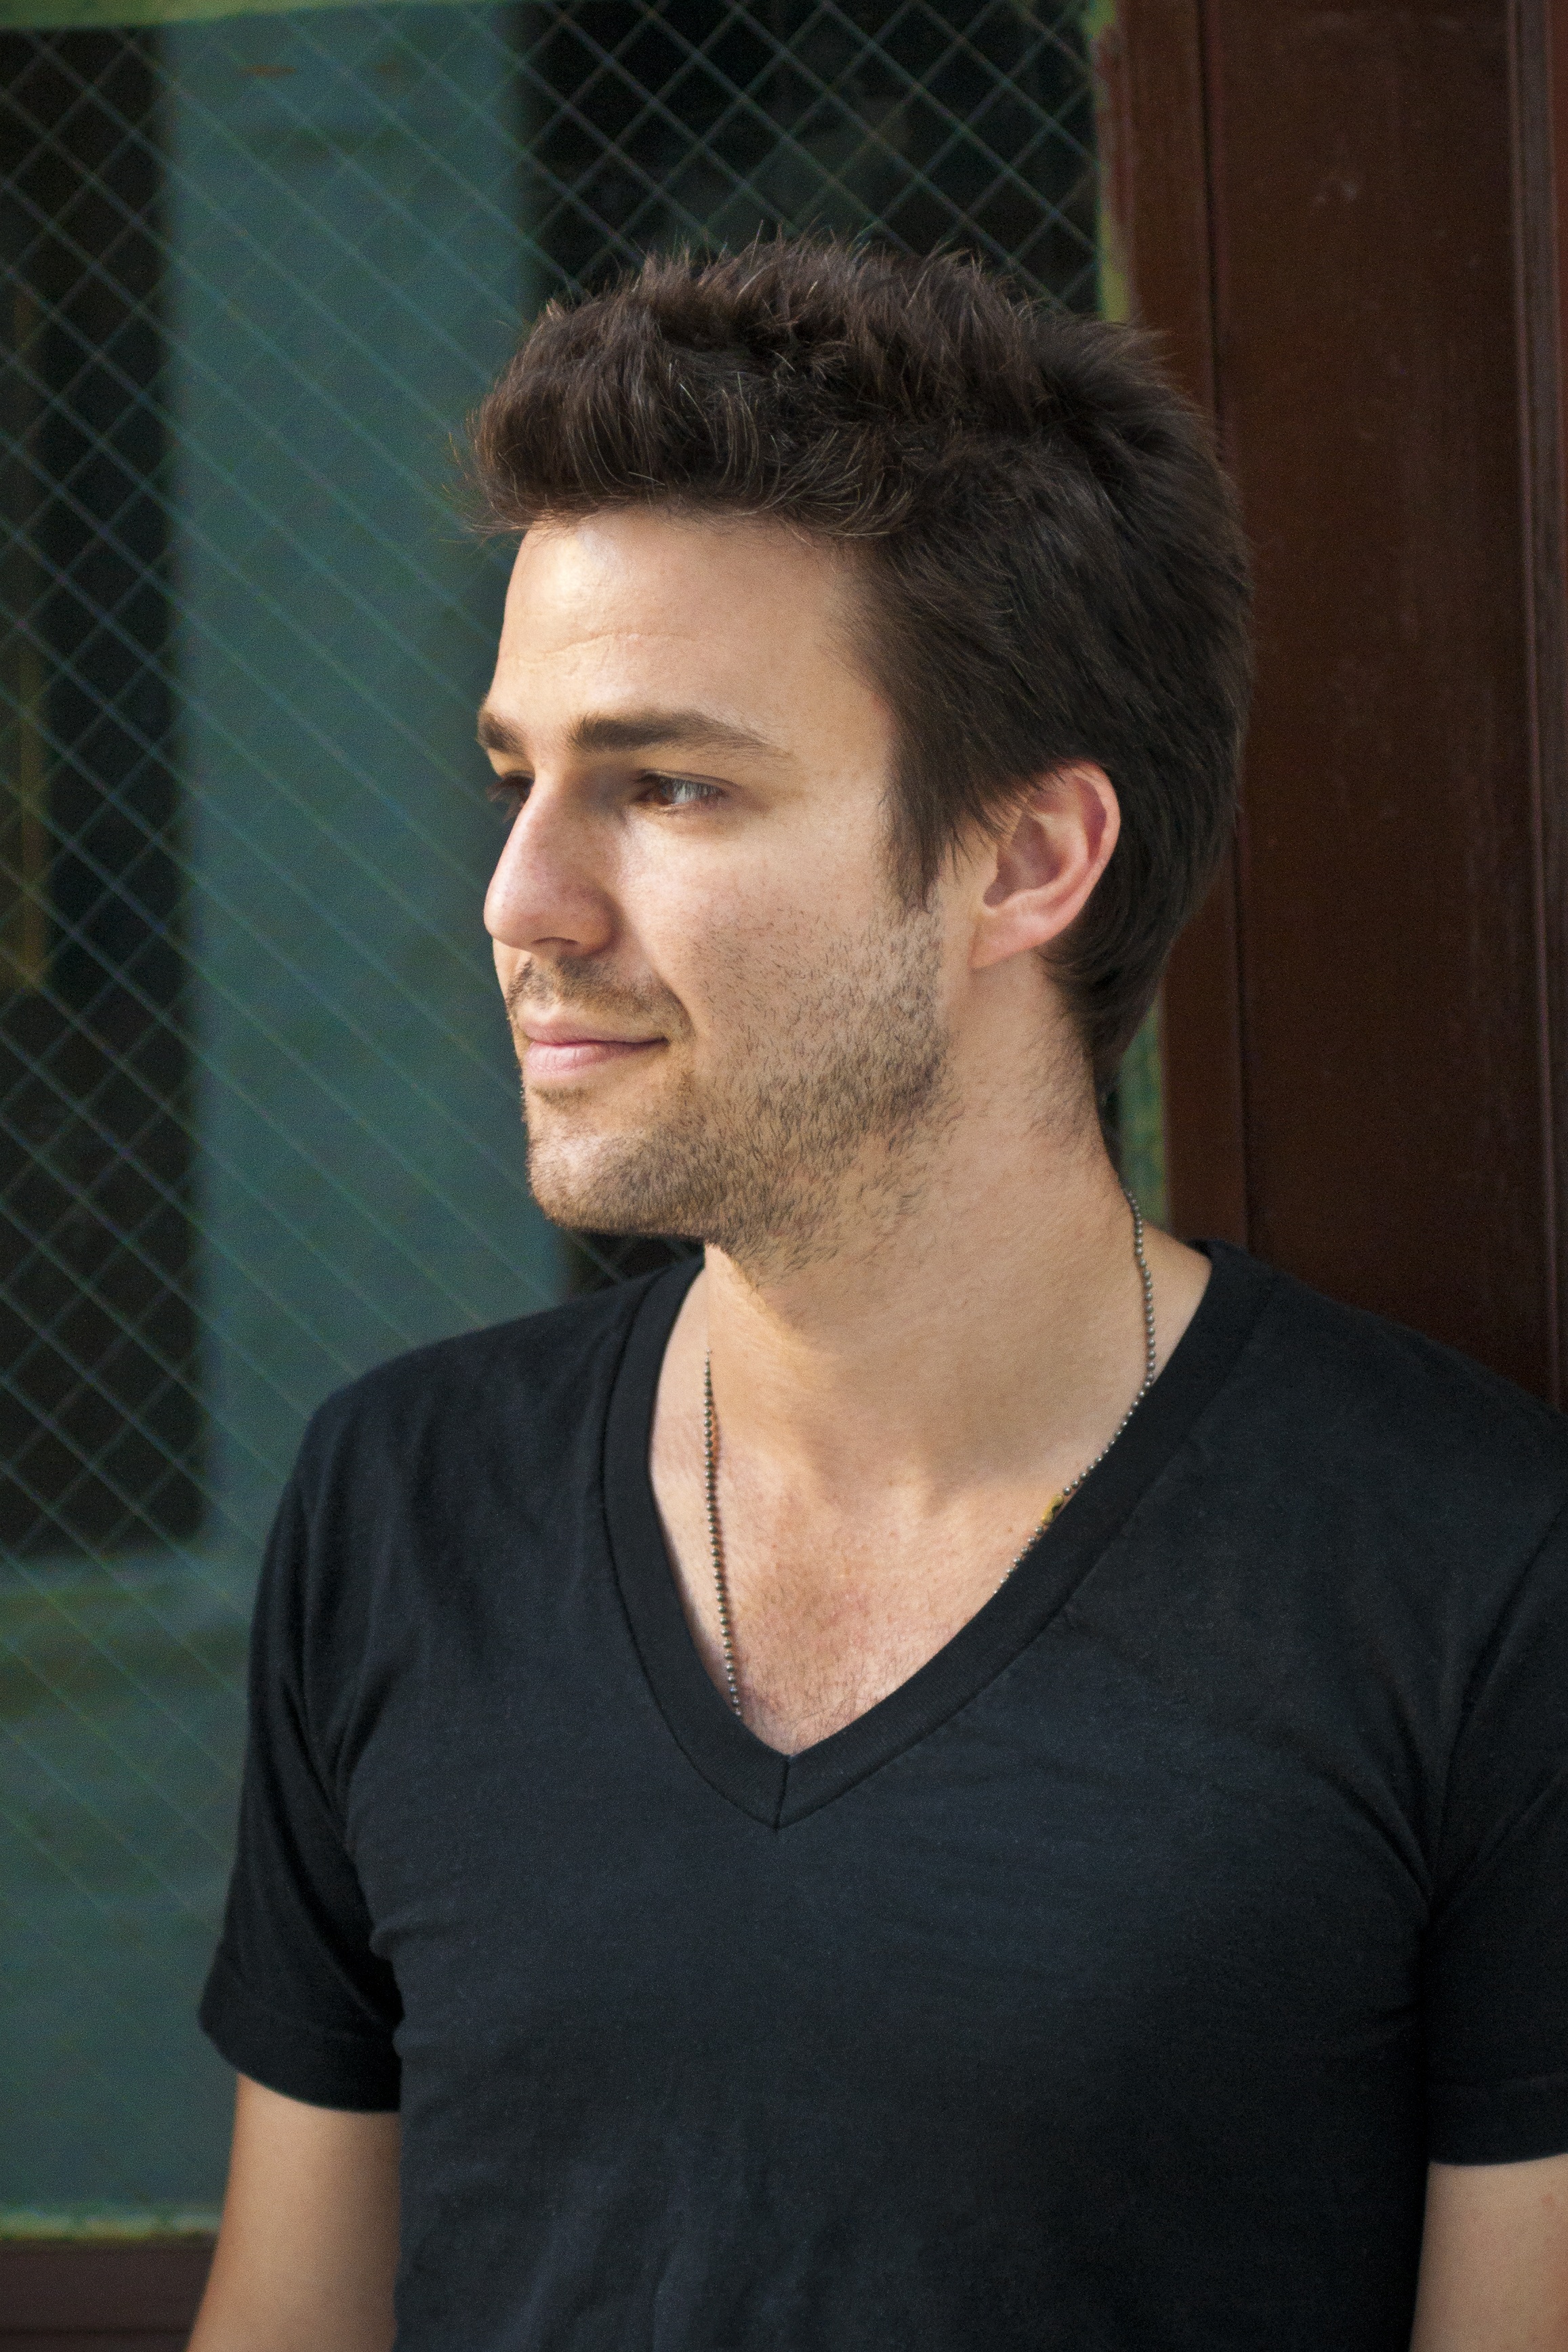
man, person, people, hair, male, portrait, model, black, hairstyle, famous, facial hair, carey, todd